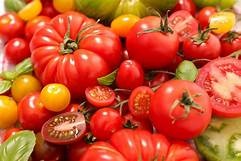
Label: tomato